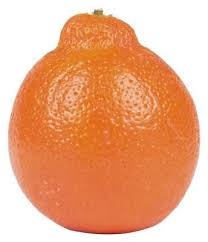
Label: mandarine